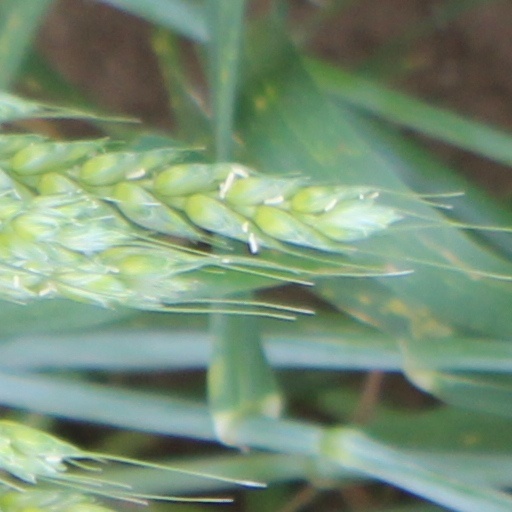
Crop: wheat